Tréglamus

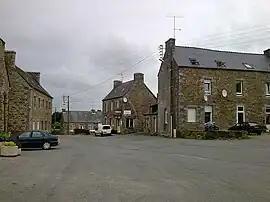
A view within Tréglamus

Tréglamus is a commune in the Côtes-d'Armor department of Brittany in northwestern France.